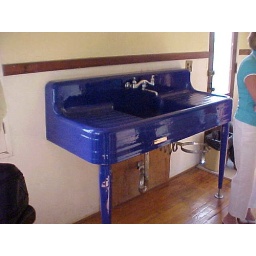
Kitchen--Cobalt blue sink in kitchen